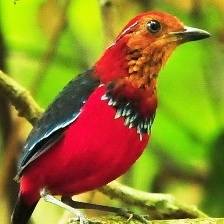
Species: BORNEAN BRISTLEHEAD
Scientific name: PITYRIASIS GYMNOCEPHALA